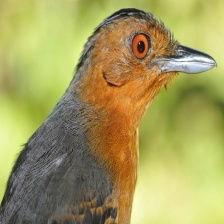
Species: ANTBIRD
Scientific name: THAMNOPHILIDAE